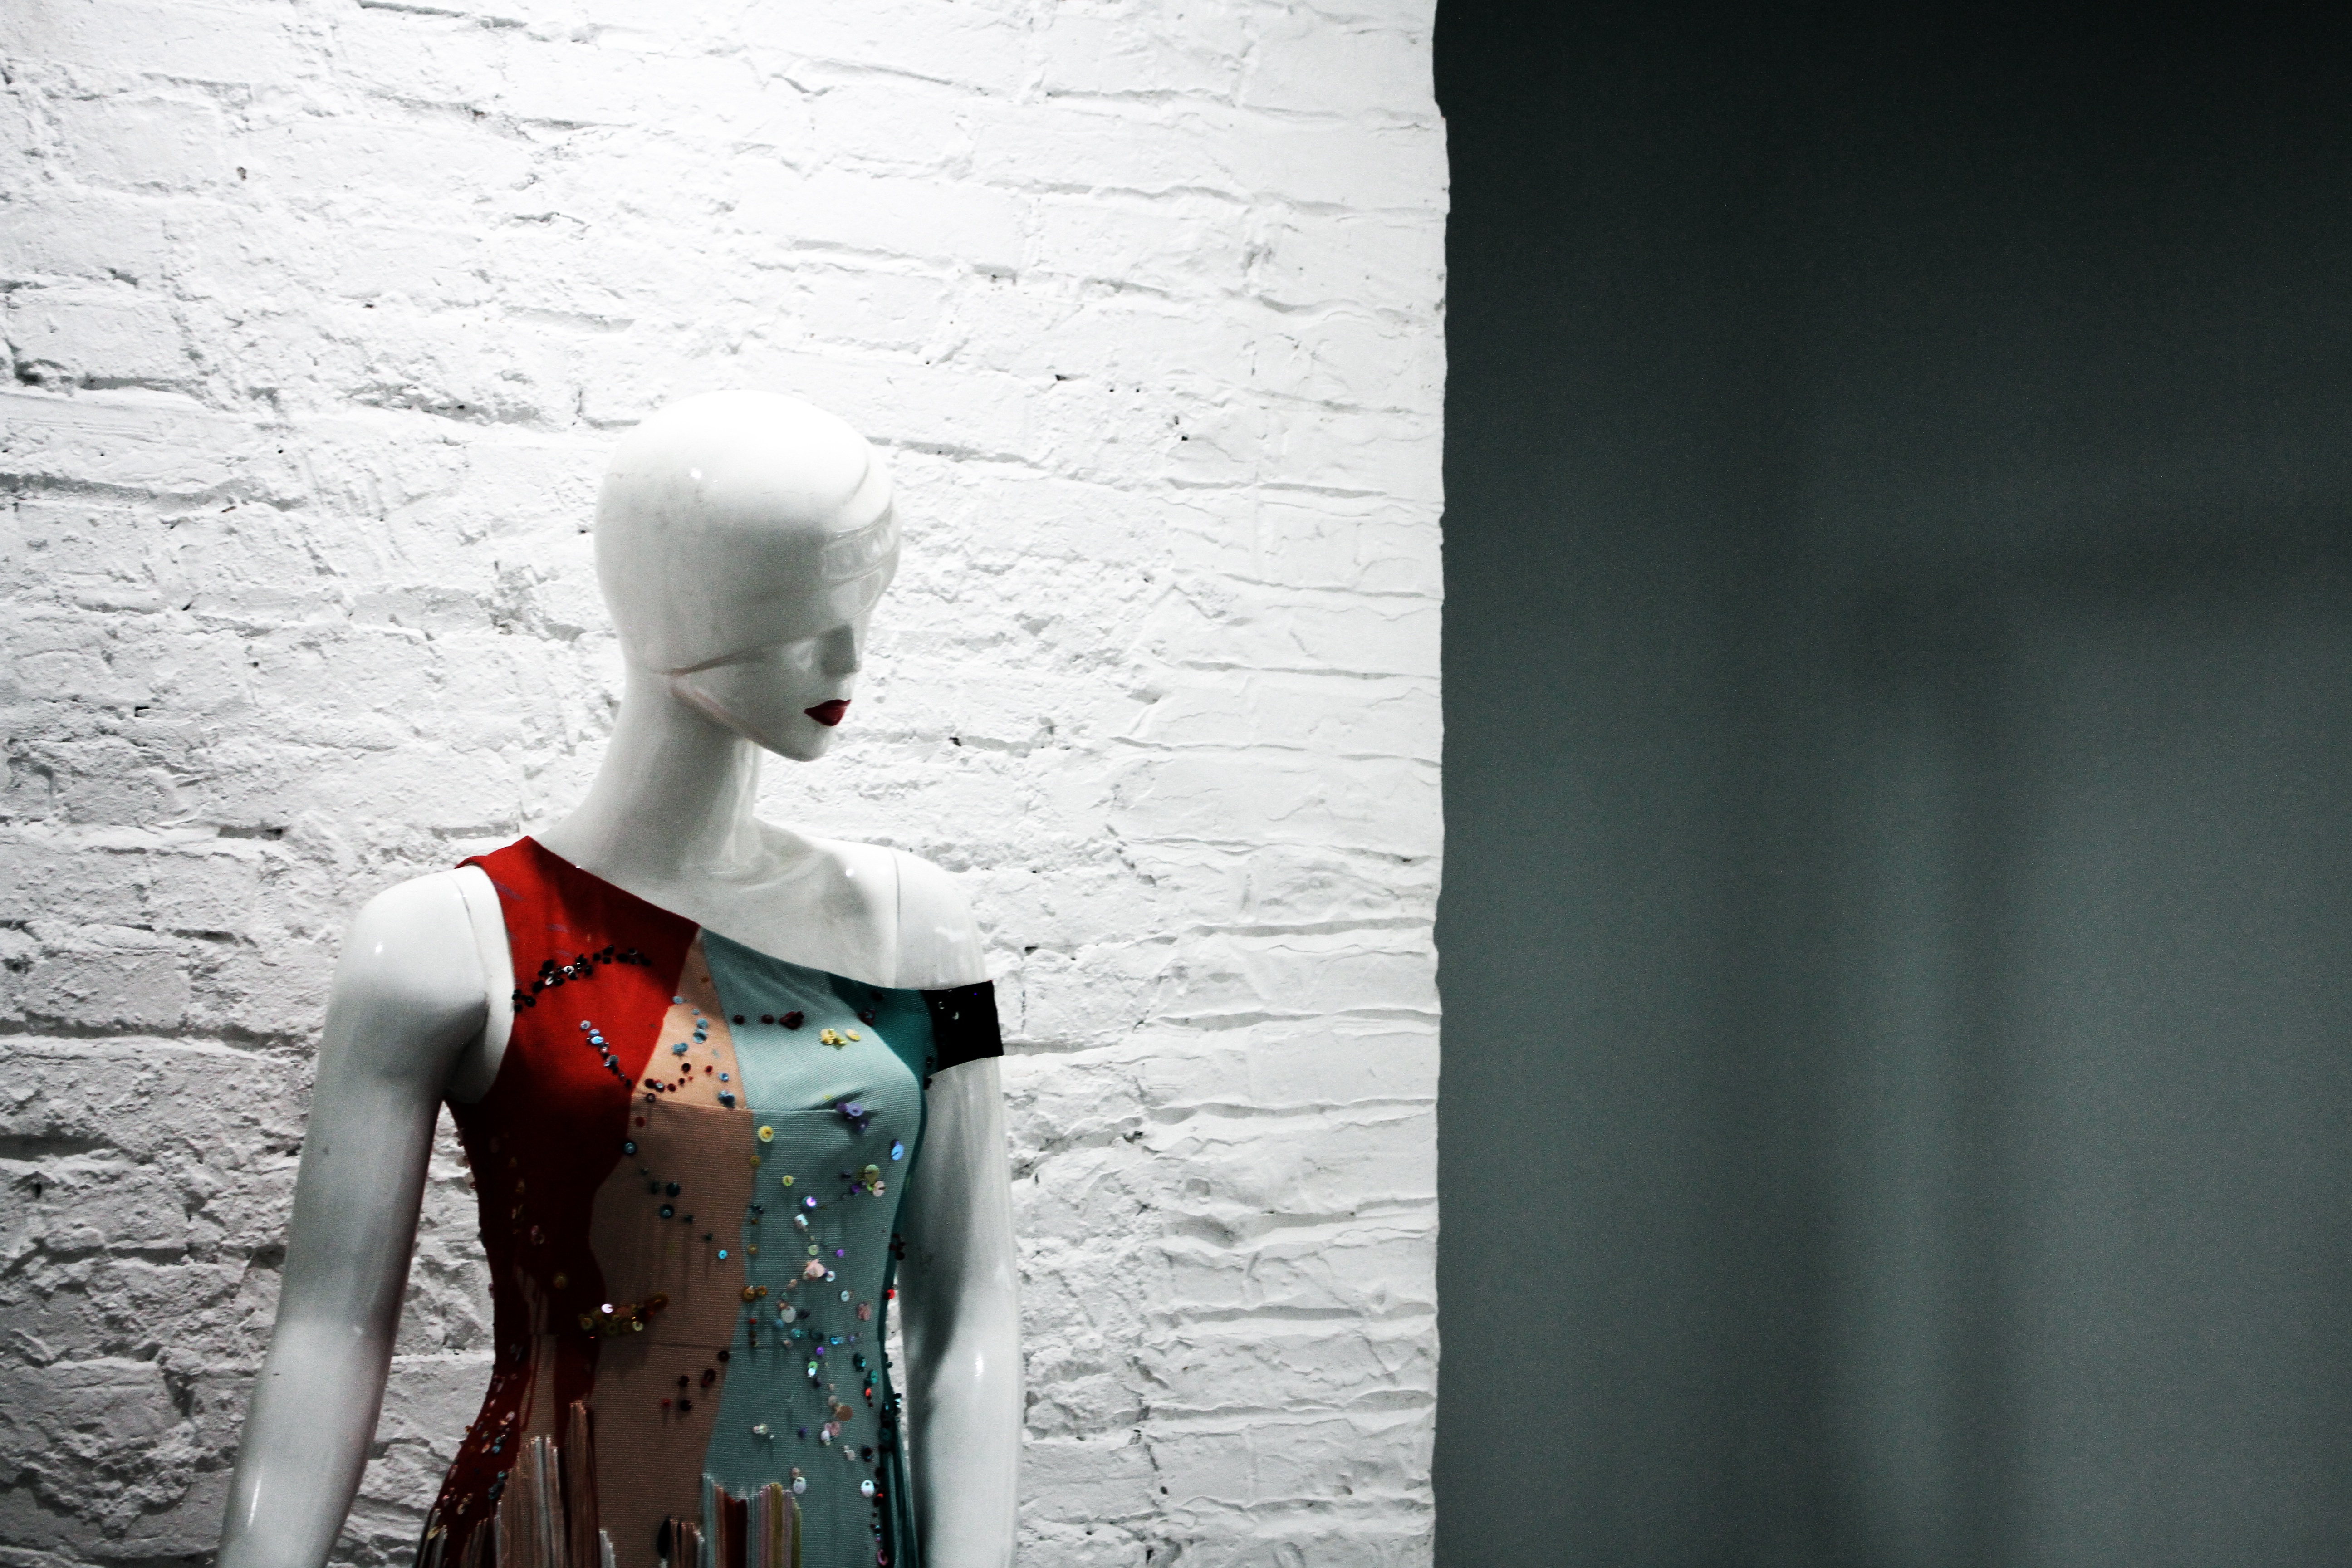
white, statue, spring, color, blue, toy, sculpture, art, dress, photograph, image